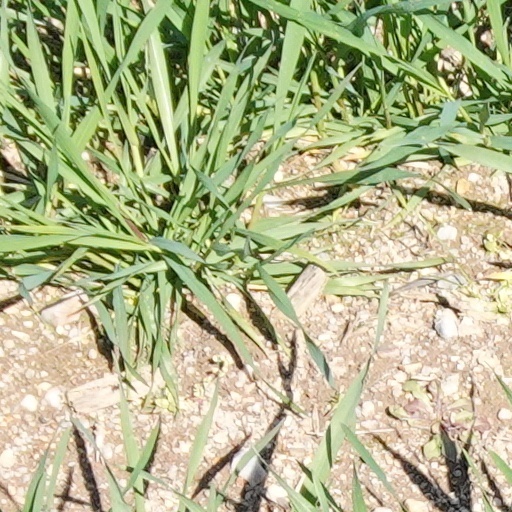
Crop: wheat